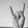
ASL letter: Y